Harderwijk

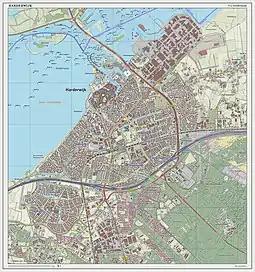
"Dutch Topographic map of Harderwijk (town), March 2014"

Harderwijk (Dutch Low Saxon: ) is a municipality and city of the Netherlands. It is served by the Harderwijk railway station. Its population centres are Harderwijk and Hierden. Harderwijk is on the western boundary of the Veluwe. The southeastern half of the municipality is largely forests.